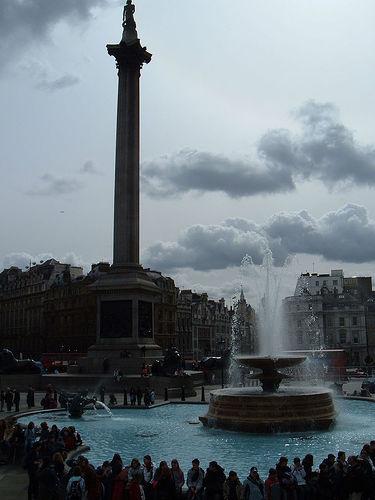
Weather: sun or clear